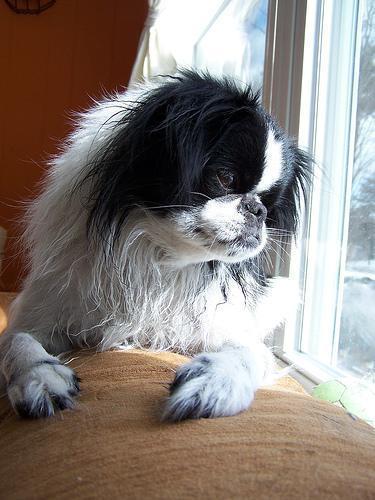
japanese chin